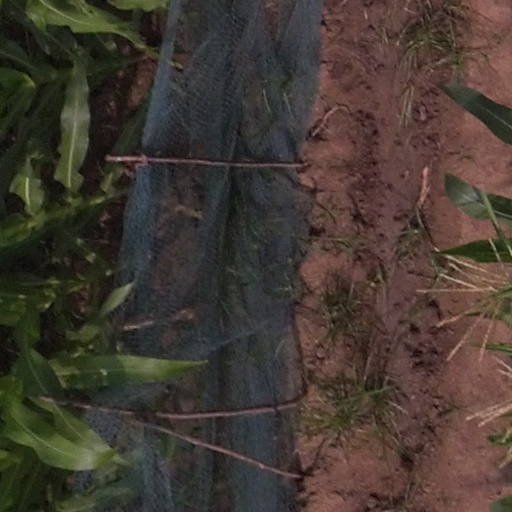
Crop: maize; corn